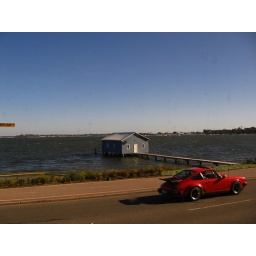
I was actualy taking this snap of the fishing house but the car jumped in too.